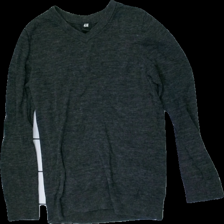
View: front
Type: Sweater
Category: Men
Brand: H&M
Colors: Grey
Material: 100% cott
Cut: Regular
Size: S
Season: All
Price range: <50
Recommended usage: Export